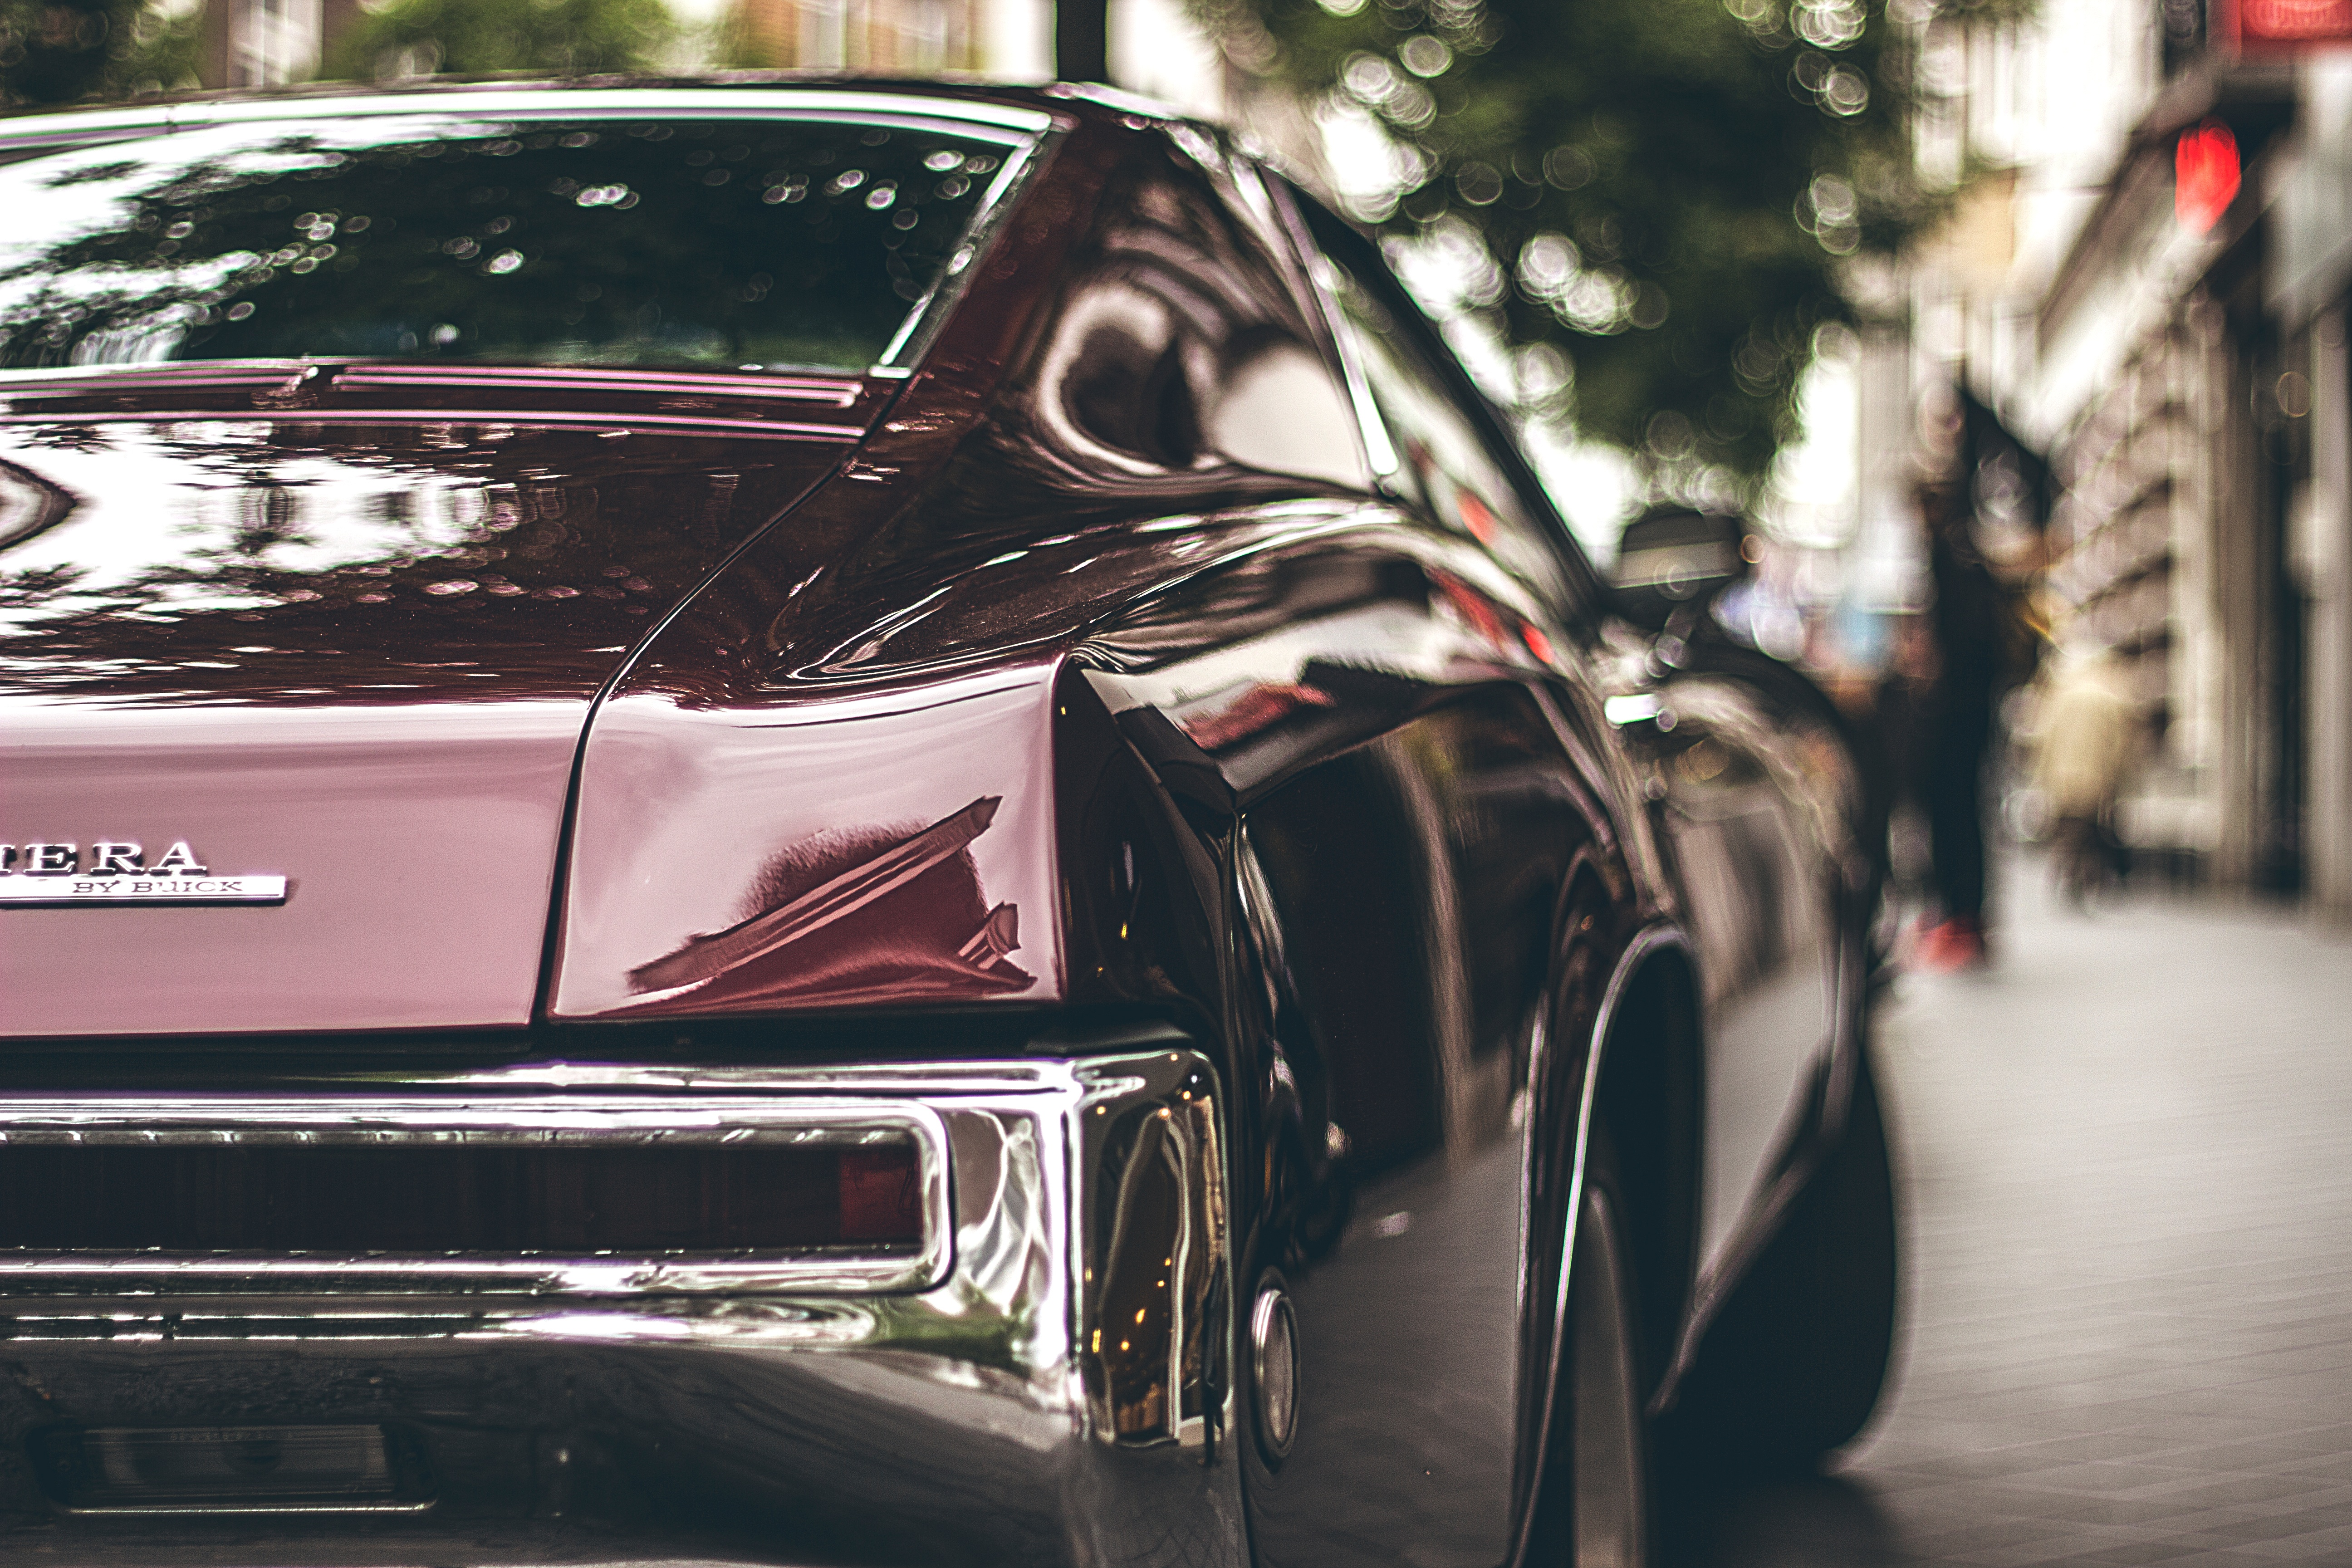
car, wheel, vehicle, sports car, motor vehicle, supercar, antique car, land vehicle, automobile make, automotive design, luxury vehicle, performance car